Auger therapy

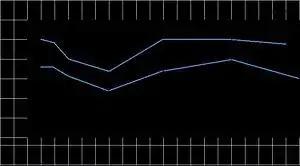
Simulated radiation dose of an electron in water, where the ionization energy of water at ~10 eV shows a resonant dose enhancement. The upper and lower curves are the short and long limiting ranges, respectively. In a vacuum, the kinetic energy "m""v" = 1 eV implies an electron velocity of 6×10 cm/s, or 0.2 percent of the speed of light.

The electron energy in a vacuum may be accurately measured with an electron detector in a Faraday cage, where the bias placed on the cage will accurately define the particle energy reaching the detector. The range of low-energy electrons in tissue or water, particularly electrons at the nanometer scale, cannot be easily measured; it must be inferred, since low-energy electrons scatter at large angles and travel in a zigzag path whose termination distance must be considered statistically and from differential measurements of higher-energy electrons at a much higher range. A 20 eV electron in water, for example, could have a range of 20 nm for 103 Gy or 5 nm for 104.7 Gy. For a group of 9–12 Auger electrons with energies at 12–18 eV in water (including the effect of water ionization at approximately 10 eV), an estimate of 106 Gy is probably sufficiently accurate. The illustration shows the simulated dose calculation in water for an electron using a Monte Carlo random walk which gives up to 0.1 MGy. For a moderately-heavy atom to yield a dozen or more Auger electrons from its inner-shell ionization, the Auger dose becomes 106 Gy per event.